Cotton States and International Exposition

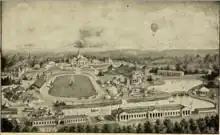
An illustration of the event

The Cotton States and International Exposition was a world's fair held in Atlanta, Georgia, United States in 1895. The exposition was designed "to foster trade between southern states and South American nations as well as to show the products and facilities of the region to the rest of the nation and Europe."